Beside Still Waters (film)

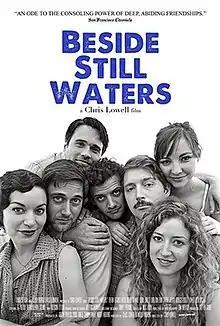
Film poster

Beside Still Waters is an American comedy-drama film co-written, produced, and directed by actor Chris Lowell in his directorial debut. The film was released on November 14, 2014.